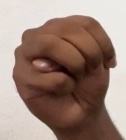
ASL sign: M